Ganei Tikva

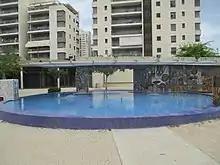

Ganei Tikva was formed in 1949, located on the land of the Palestinian village of Al-'Abbasiyya, which became depopulated in the 1948 Arab–Israeli War.